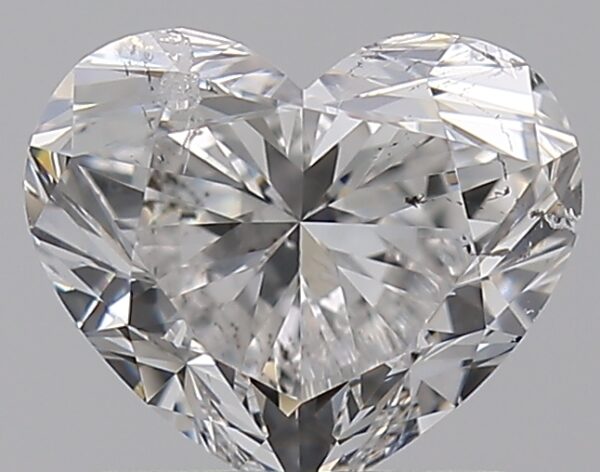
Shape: heart
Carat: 1
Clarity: SI2
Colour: F
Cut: EX
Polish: EX
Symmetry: EX
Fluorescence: N
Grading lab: IGI
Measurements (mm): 5.77 x 6.86 x 4.07